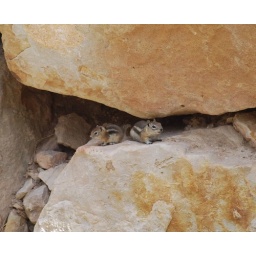
these little guys love to hang out in our rock wall